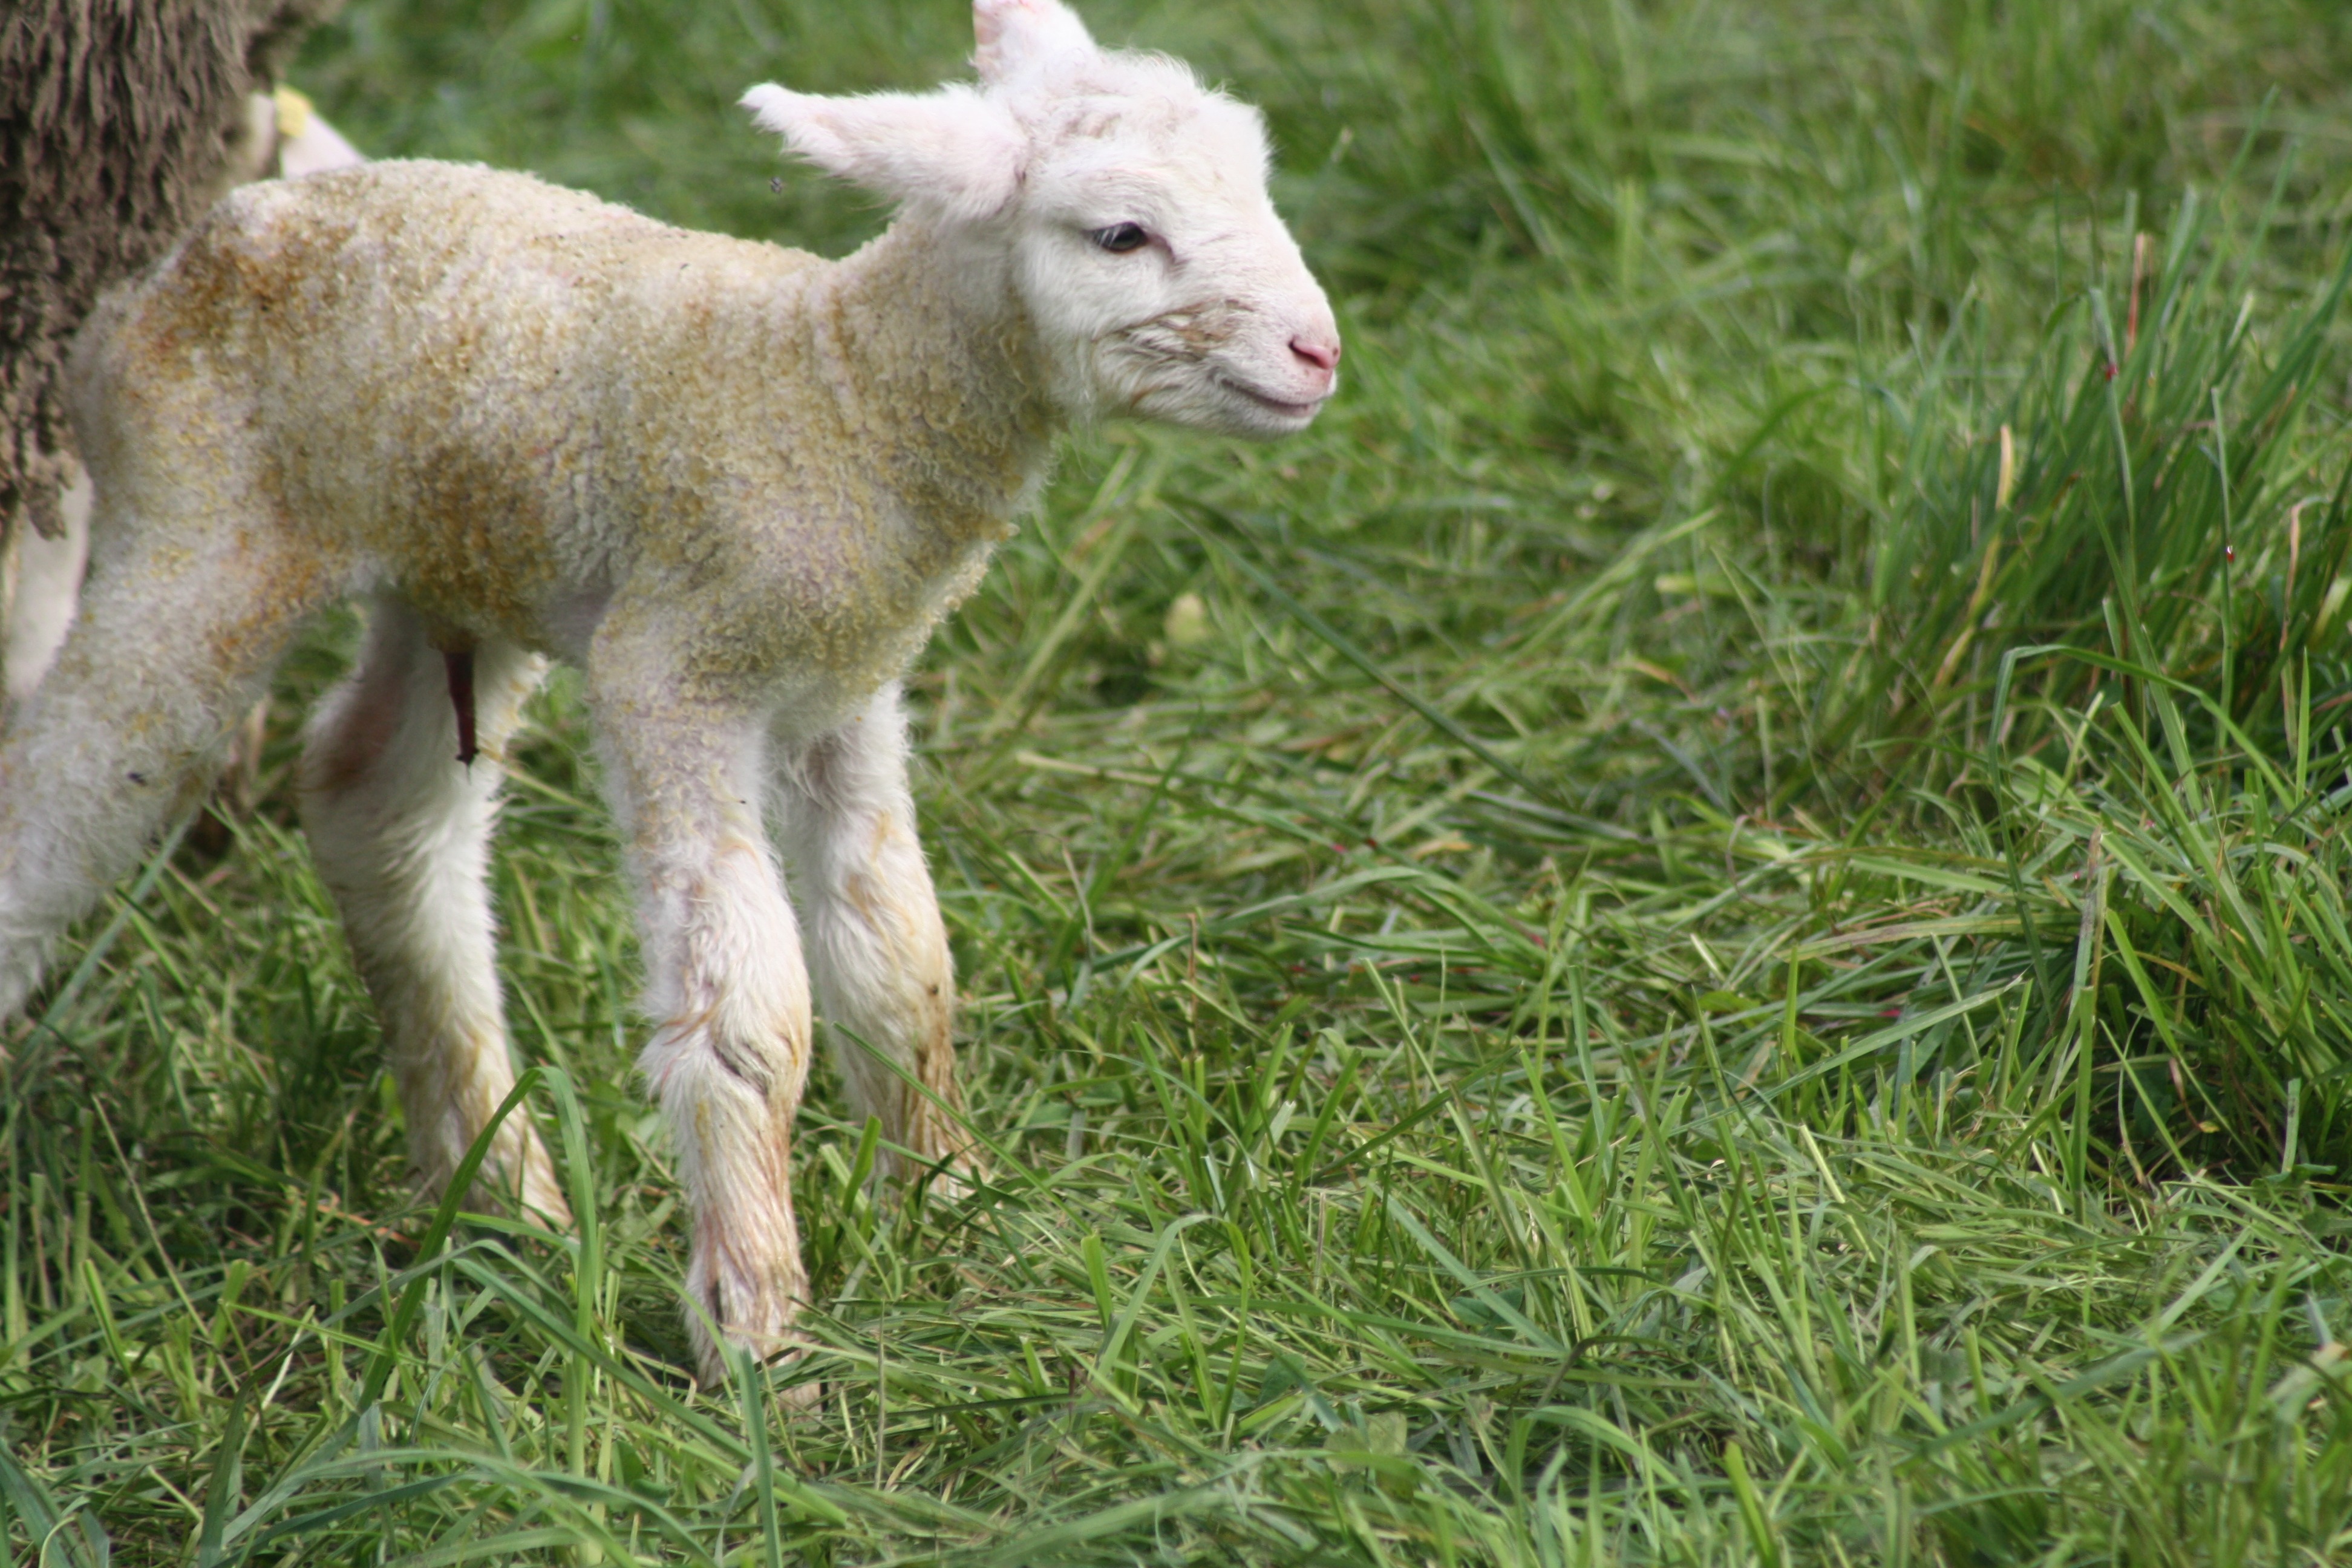
grass, meadow, prairie, pasture, grazing, sheep, mammal, fauna, lamb, grassland, vertebrate, sheeps, birth, cow goat family